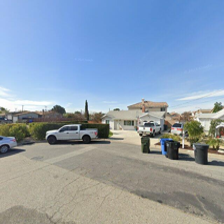
Label: streetView